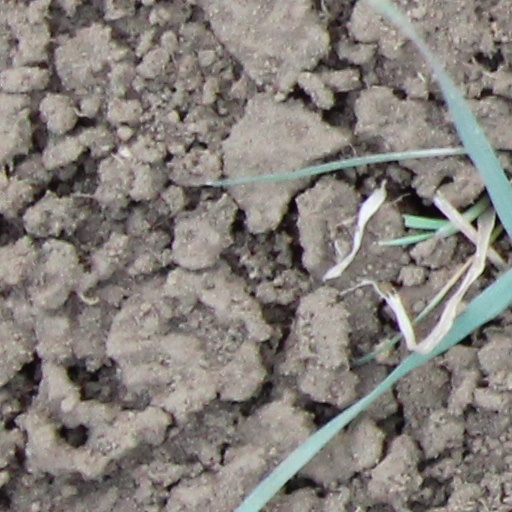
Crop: wheat